Augustus Lowell

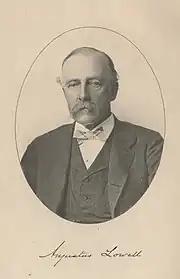
Augustus Lowell

Augustus Lowell (January 15, 1830 – June 22, 1900) was a wealthy Massachusetts industrialist, philanthropist, horticulturist, and civic leader. A member of the Brahmin Lowell family, he was born in Boston to John Amory Lowell and his second wife Elizabeth Cabot Putnam. His great-grandfather, John Lowell, was among the first Judges for the newly created federal courts, appointed by Presidents George Washington and John Adams. Augustus' elder brother, Judge John Lowell, would be appointed to hold the same seats held by their great-grandfather, by Presidents Abraham Lincoln and Rutherford Hayes.